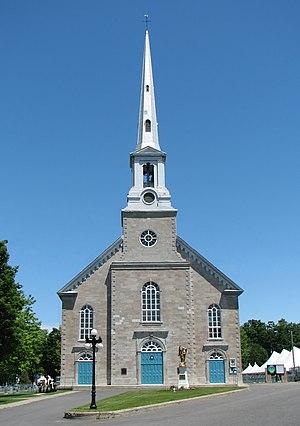
Église Saint-Michel (1858), Saint-Michel-de-Bellechasse, province de Québec, Canada
L'Association des plus beaux villages du Québec est un organisme culturel ayant pour objectif de promouvoir dans les municipalités villageoises du Québec la préservation et la mise en valeur du patrimoine architectural et historique et la qualité du paysage. Elle compte 35 villages membres répartis dans onze régions touristiques. Elle a été fondée en 1997 par Jean-Marie Girardville.
La liste des lieux de culte de la Chaudières-Appalaches liste l'ensemble des lieux de culte situés dans la région administrative de la Chaudière-Appalaches au Québec.
Voici une liste des lieux de culte catholiques du Québec divisée par région administrative.